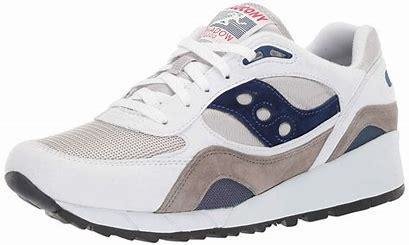
Brand: Saucony
Model: Shadow 6000